General Bartolomé Mitre Railway

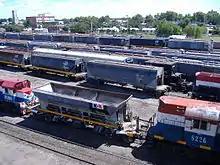
NCA freight trains in Rosario

During the first two years of concession, TBA met the requirements specified on the contract, about the frequency of the service, with an average of 98%. By February 1999 the consortium had invested US$200 million, including the reconstruction of 220 Toshiba wagons, the remodelling of 13 stations and workshops. In addition, a new ticket-selling system was introduced with the installation of vending machines.